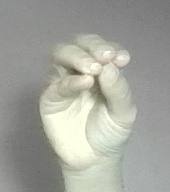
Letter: ha